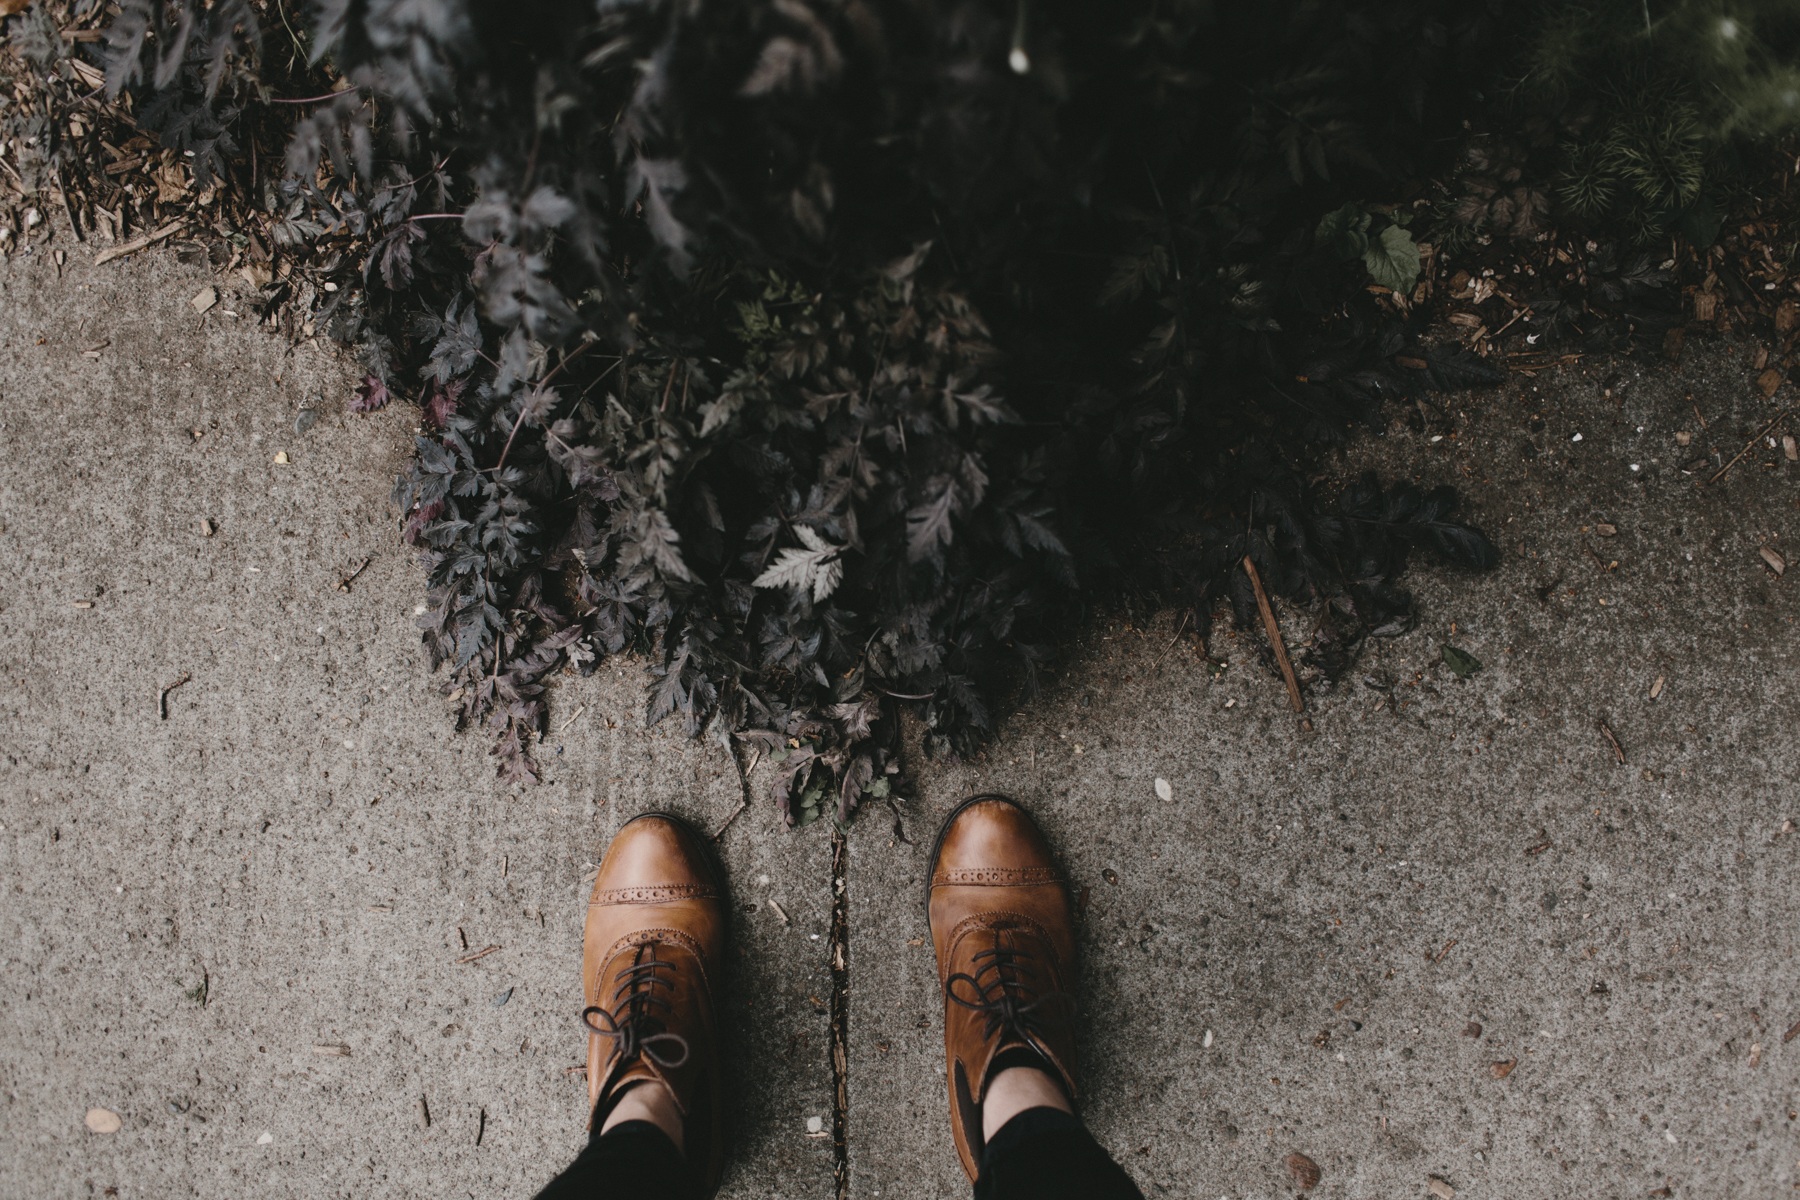
hand, tree, grass, leather, sunlight, leaf, pavement, leg, color, shadow, soil, darkness, black, season, concrete, shoes, footwear, bushes